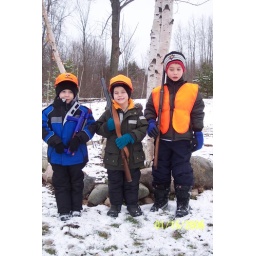
The boys got all dressed up in their hunter orange best to go bunny hunting with their dads.